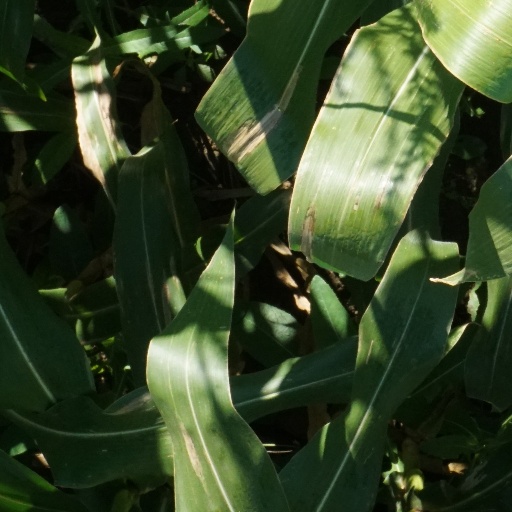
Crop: maize; corn